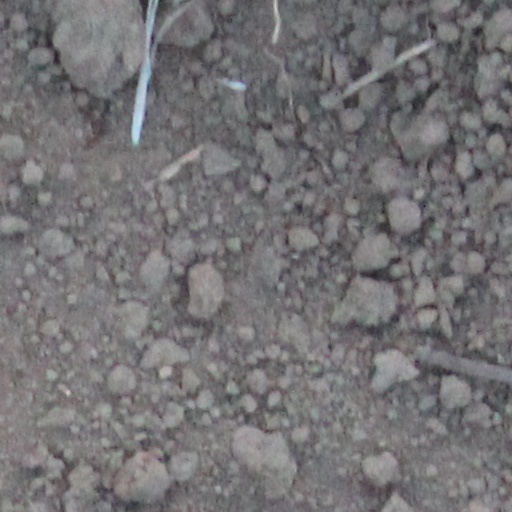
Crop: wheat